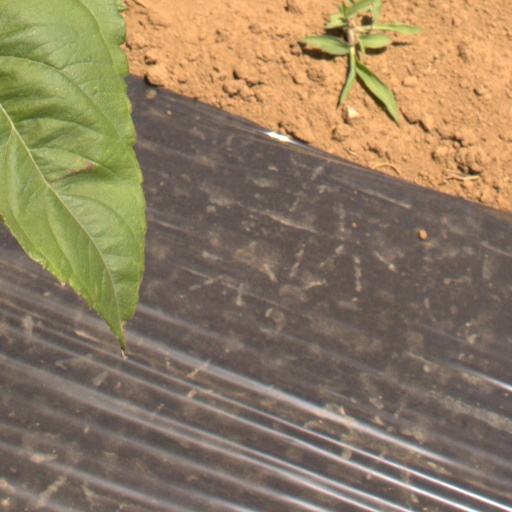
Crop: Jerusalem artichoke